Hegra Fortress

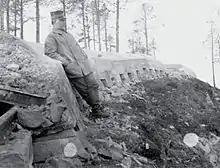
The fortress' trench line during construction

As a successful attack into the centre of the country could split it in half, the Norwegian general staff in February 1906 suggested the construction of a blocking fort in the Stjørdalen valley. Ingstadkleiva was early on pointed out as a good location to block an advance from the east. Already in March that year the Minister of Defence, commanding general, and chief of the Fortress Artillery surveyed the site and agreed to the plan. In a closed meeting on 26 April 1906, the Norwegian Parliament authorized the construction of Ingstadkleiva Fort, but no funds were allocated until 12 July 1907. In May 1908, the work began on the road up to the construction site and by January 1910 the fort was ready for use.